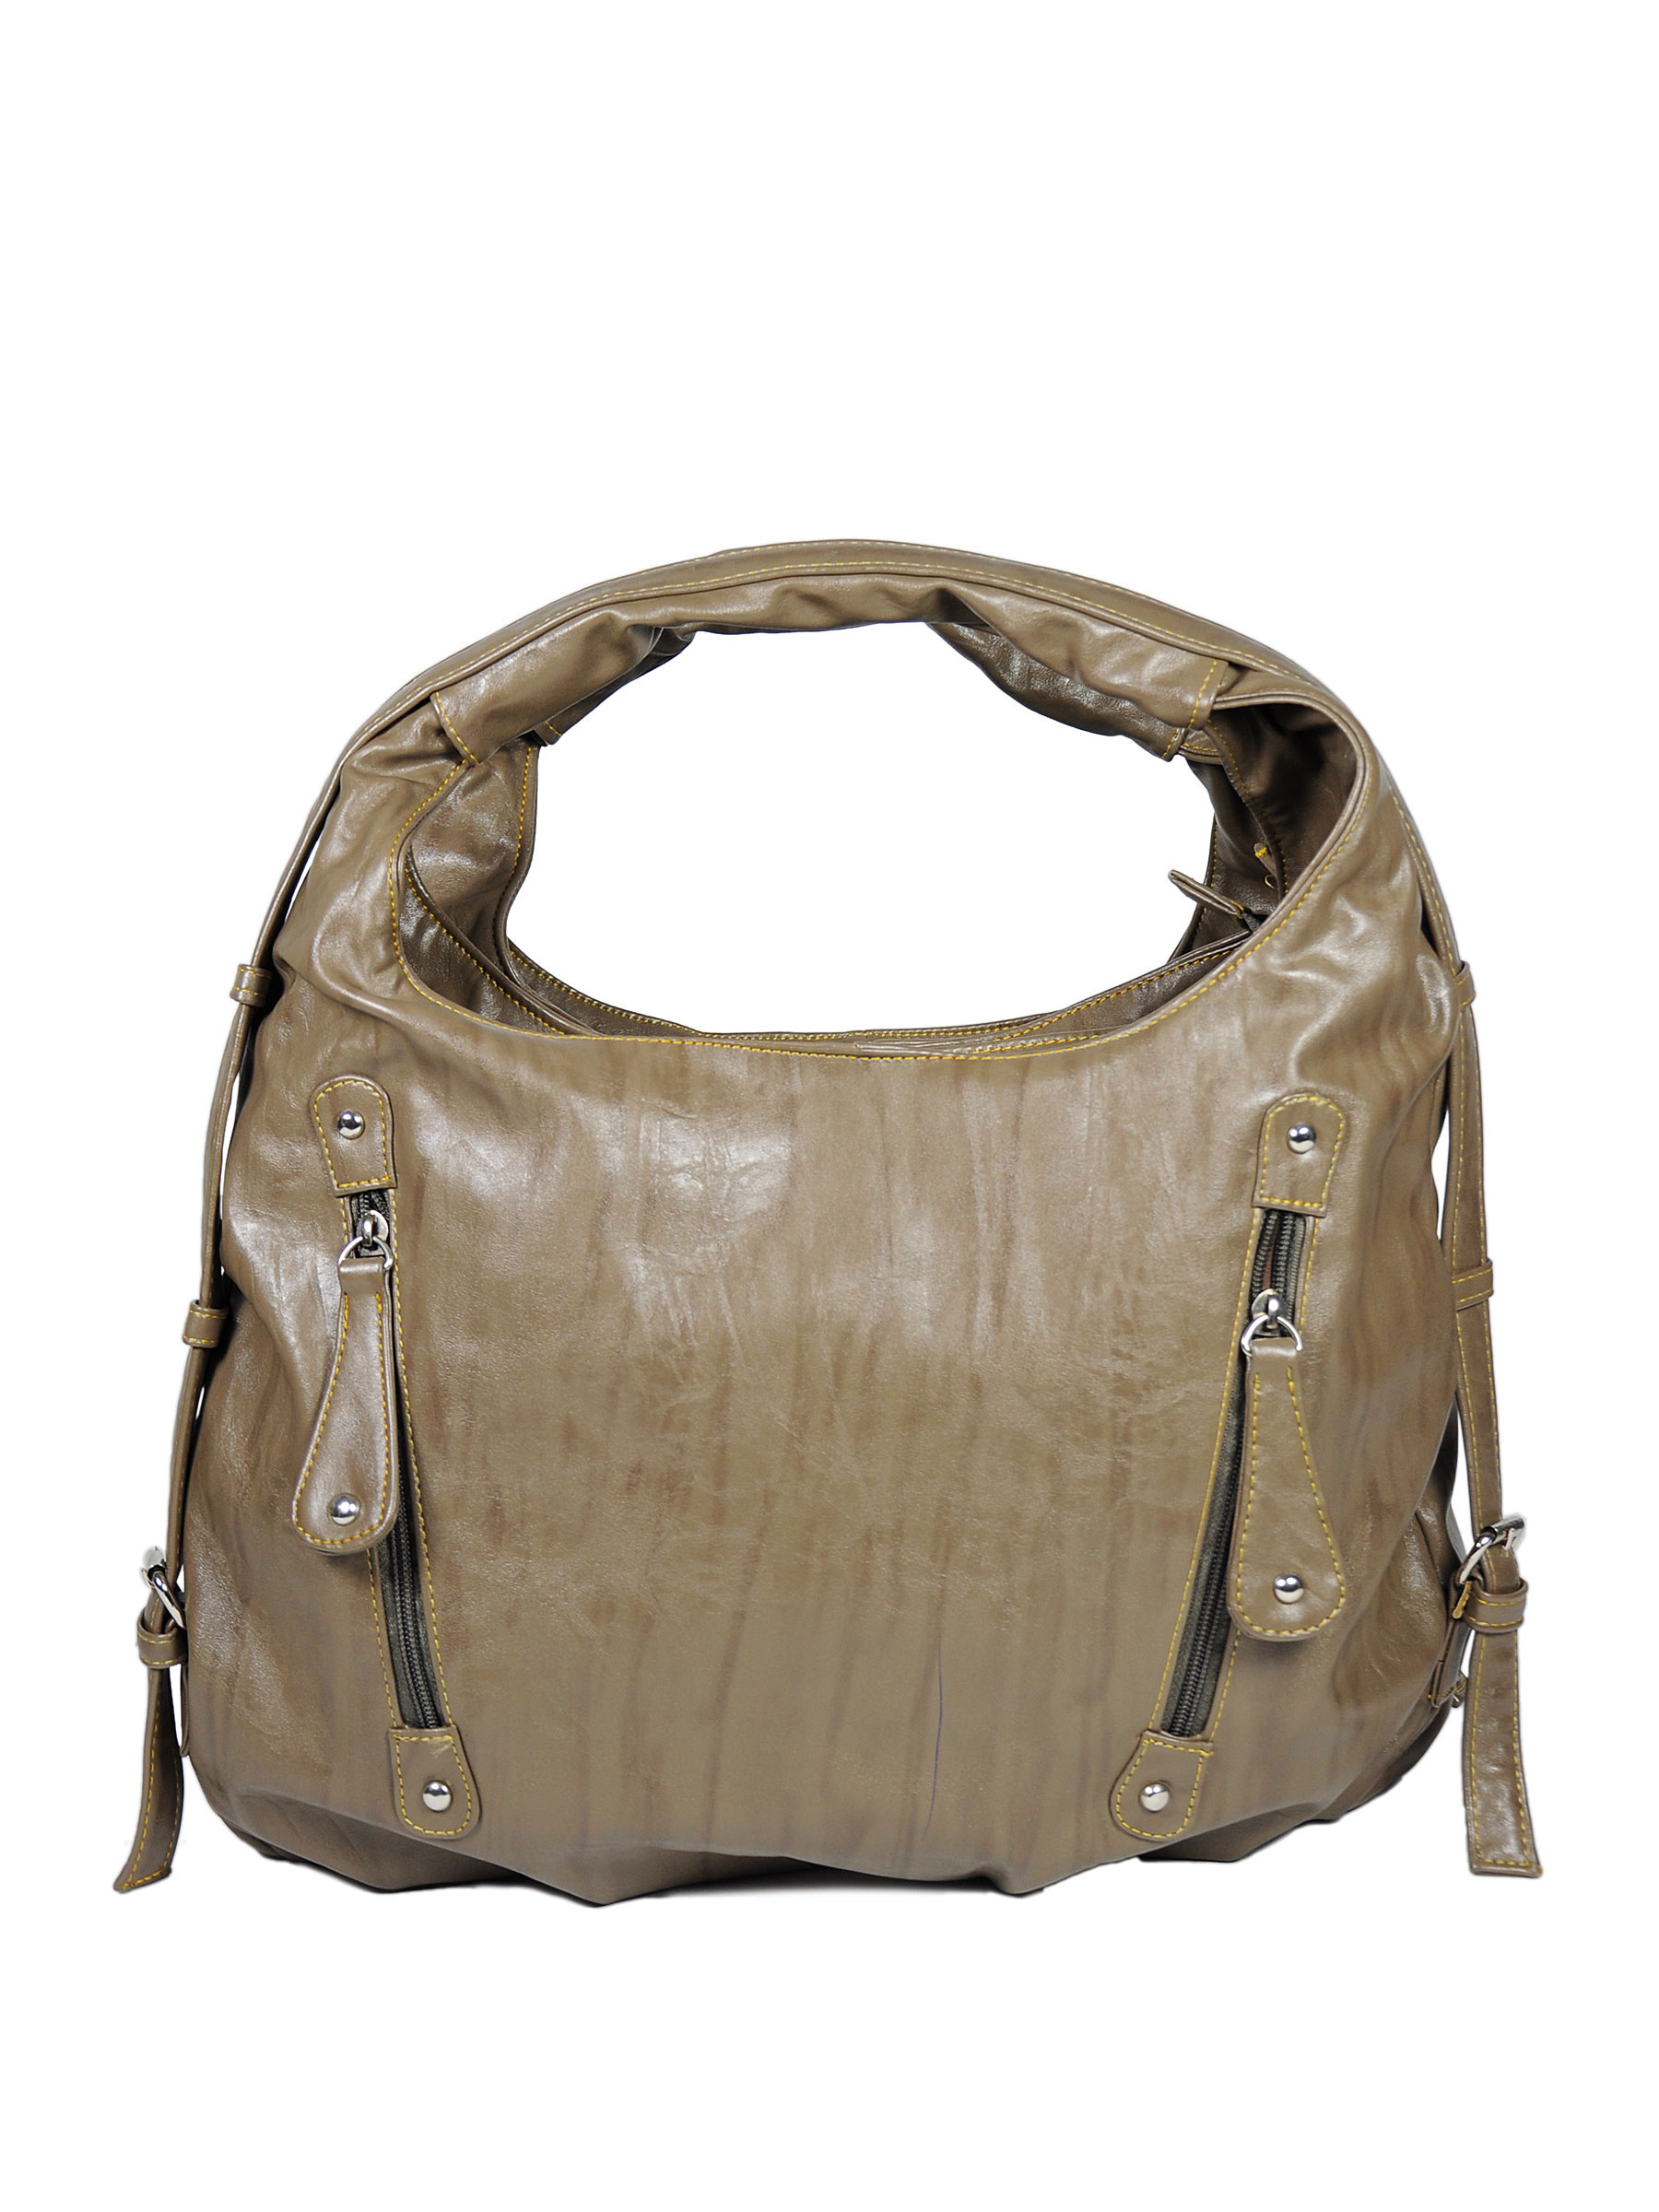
Murcia Women Zoe Grey Handbags
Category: Accessories / Bags / Handbags
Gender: Women
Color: Grey
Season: Winter 2015
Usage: Casual